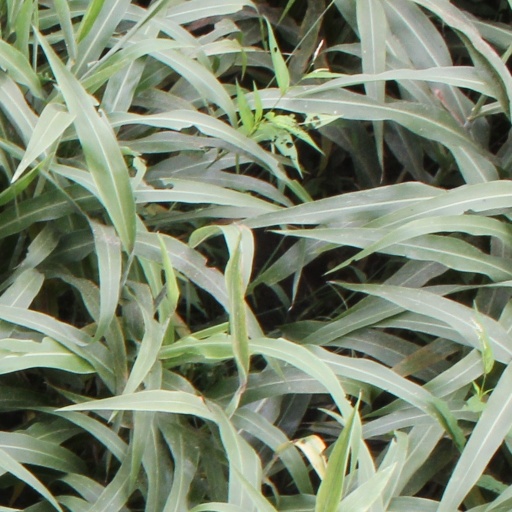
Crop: sorghum